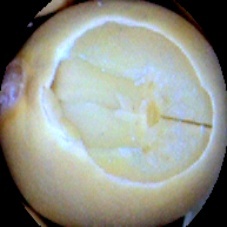
Label: Broken